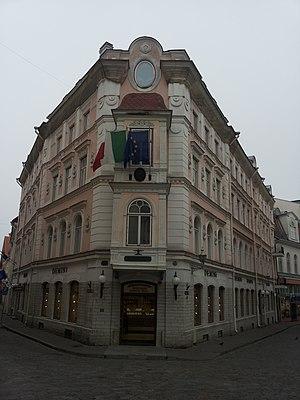
La rue russe est une rue de l'arrondissement de Kesklinn à Tallinn en Estonie.